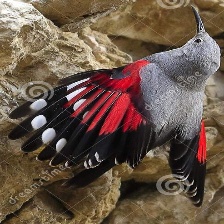
Species: WALL CREAPER
Scientific name: TICHODROMA MURARIA